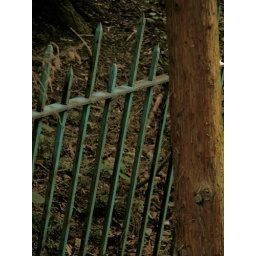
fence around the rock garden